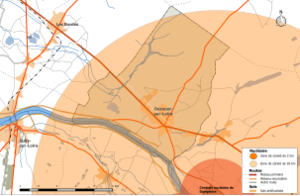
Zones de sûreté nucléaires 2 km et 10 km autour de la centrale de Dampierre - commune de Ouzouer-sur-Loire
Ouzouer-sur-Loire est une commune française située dans le département du Loiret en région Centre-Val de Loire.